Sivandha Mann

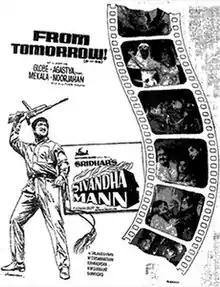
Theatrical release poster

Sivandha Mann is a 1969 Indian Tamil-language romantic action film written, produced and directed by C. V. Sridhar. The film stars Sivaji Ganesan and Kanchana, with S. V. Ranga Rao, M. N. Nambiar, Muthuraman, Nagesh and Sachu in supporting roles. It revolves around an Inspector General's son (Ganesan) and a princess (Kanchana) who rebel against the tyrannical ruler (Nambiar) of their region.